La Frette, Saône-et-Loire

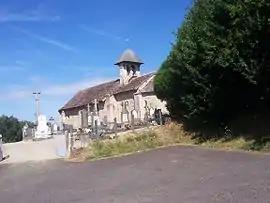
The church in La Frette

La Frette is a commune in the Saône-et-Loire department in the region of Bourgogne-Franche-Comté in eastern France.